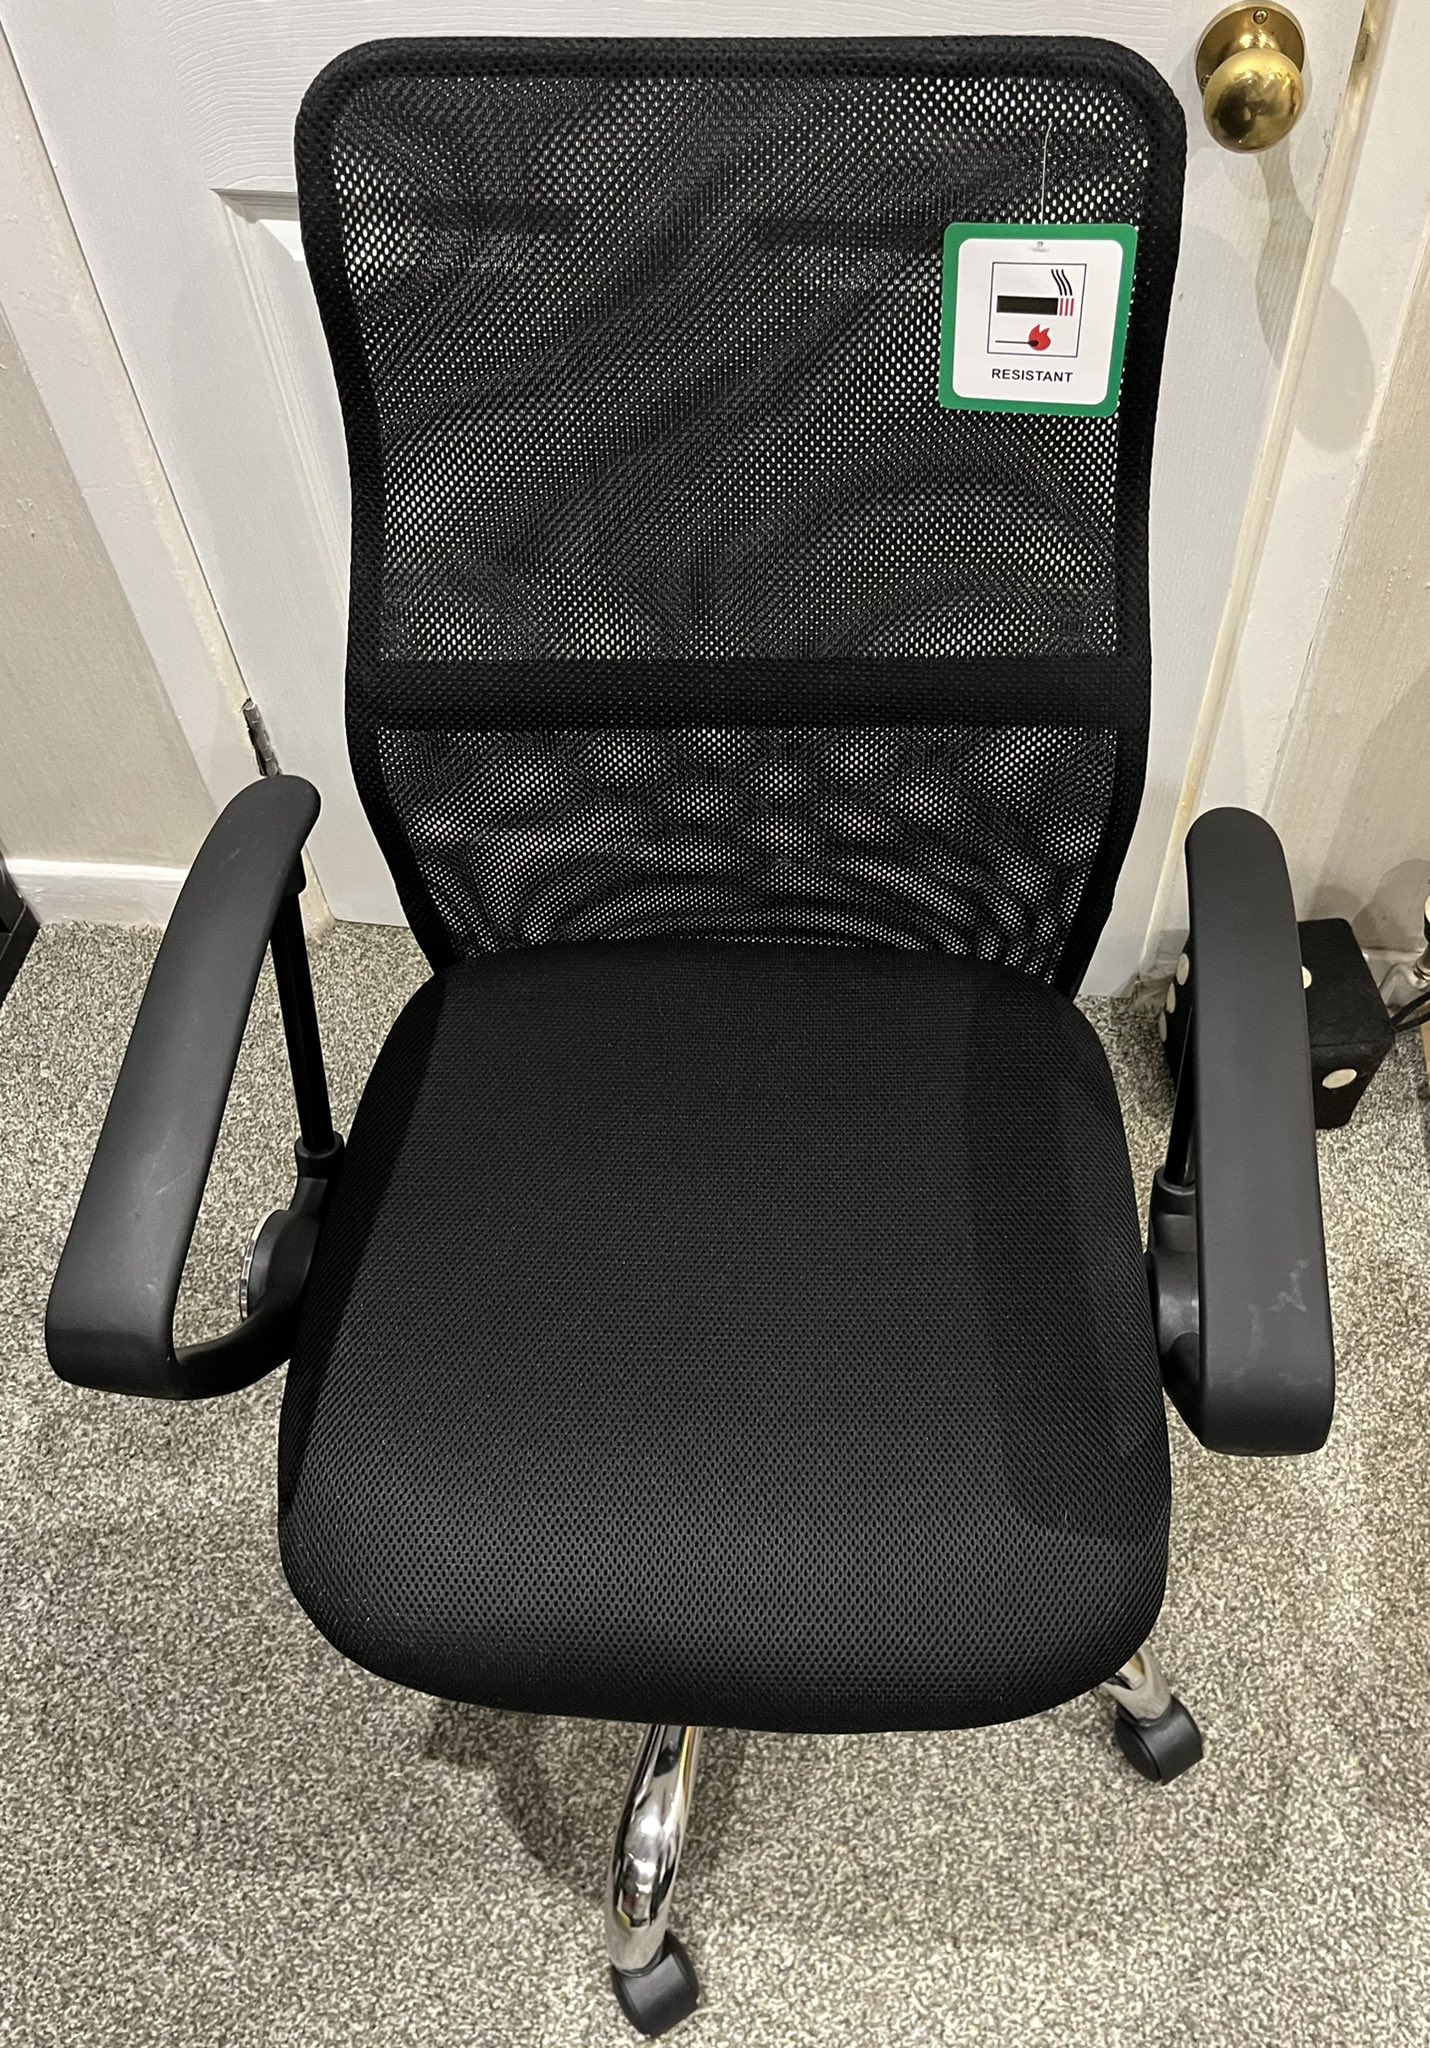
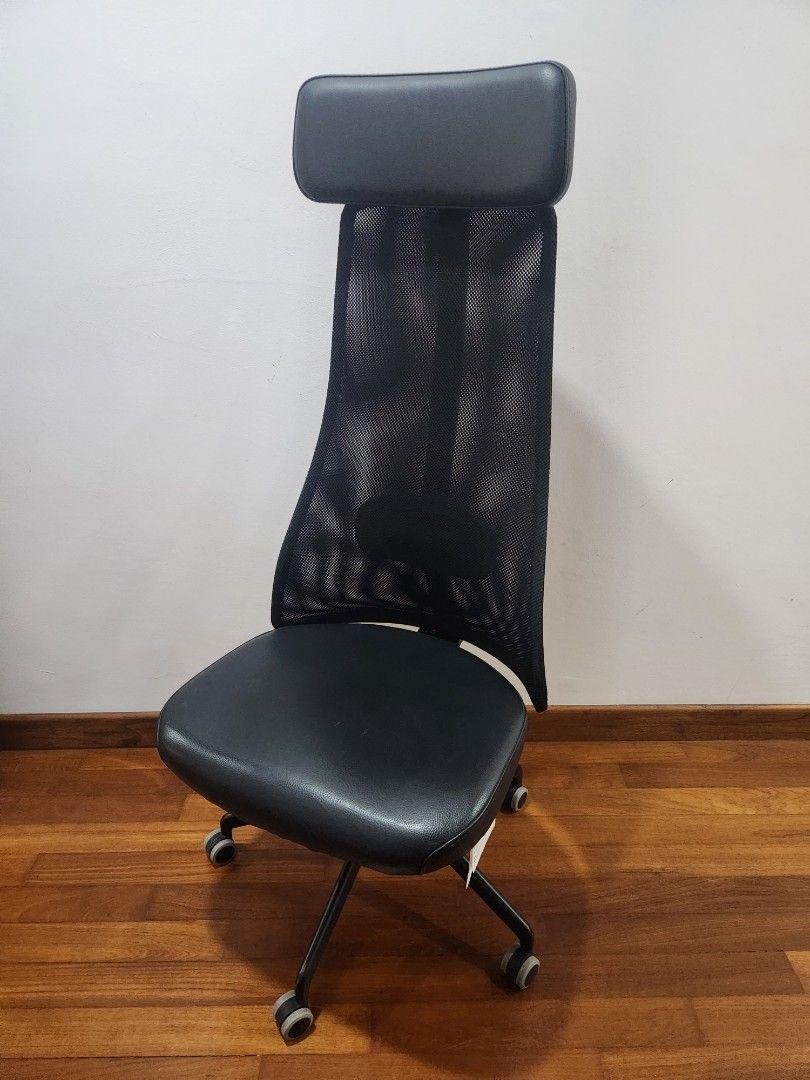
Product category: items_chair
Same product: no